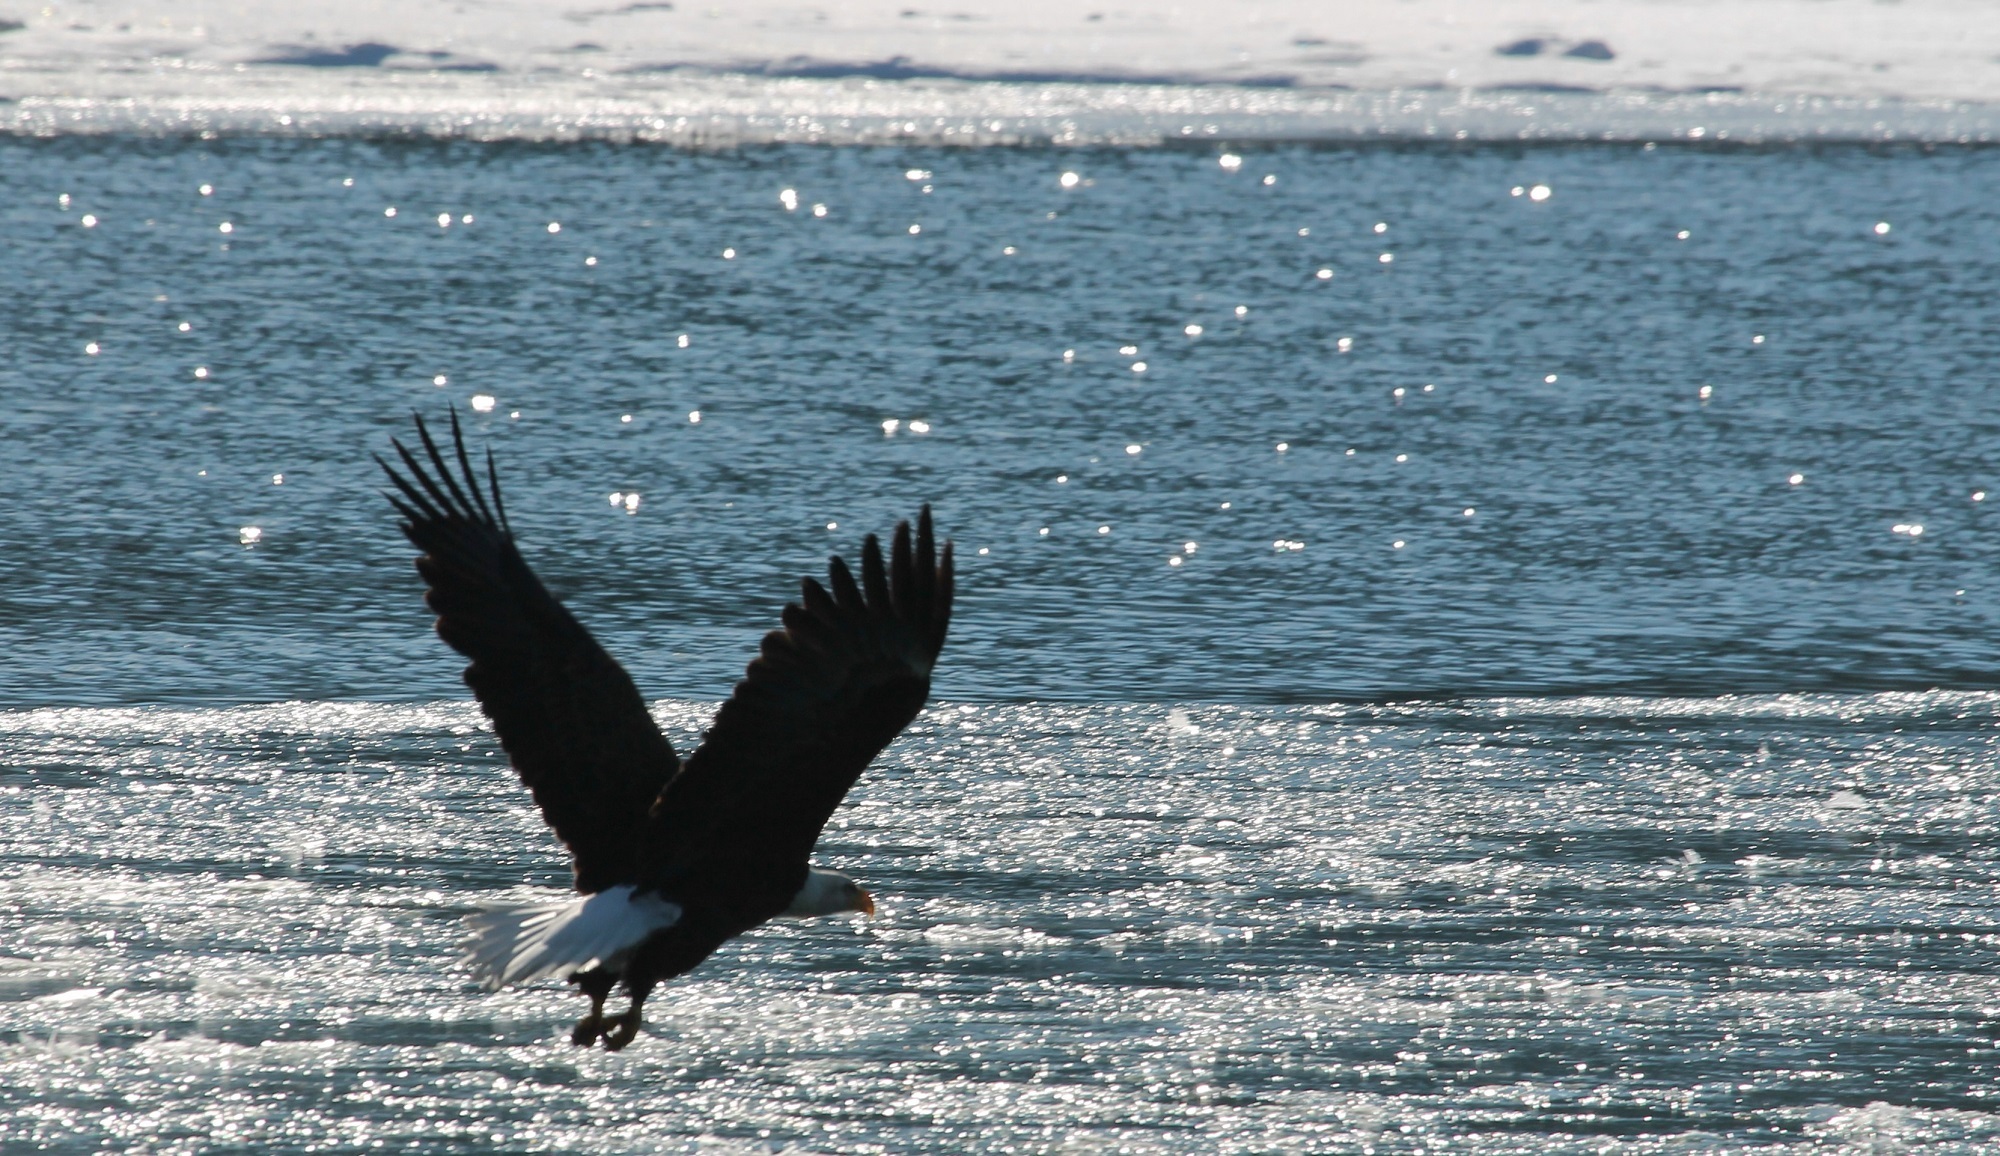
sea, water, nature, ocean, bird, wing, sky, wave, seabird, flying, wild, beak, symbol, flight, eagle, predator, freedom, raptor, majestic, bald eagle, bald, american, feathers, wings, vertebrate, perching bird